Continuoolithus

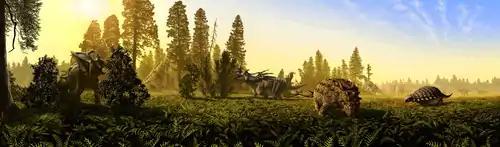
Artist's restoration of some megafaunal dinosaurs of the Dinosaur Park Formation.

The Dinosaur Park Formation is time-equivalent to the Oldman Formation, and both formations are part of the Belly River Group. It represents the deposits of a perennial, sinuous river system and paralic environments. It is widely known for its incredible diversity of dinosaurian fauna, representing over 50 valid taxa including theropods such as dromaeosaurs, caenagnathids, troodontids, ornithomimids, and tyrannosaurids, as well as ornithischians such as pachycephalosaurs, hadrosaurs, ceratopsians, ankylosaurs, and thescelosaurs. Other types of fossil eggs from the formation include "Reticuoolithus", "Porituberoolithus", "Prismatoolithus", "Spheroolithus", and "Krokolithes".